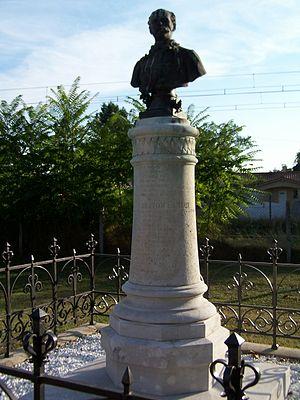
Buste de Joseph Carayon-Latour à Virelade (Gironde, France)
Virelade est une commune du Sud-Ouest de la France, située dans le département de la Gironde en région Nouvelle-Aquitaine.
Philippe-Marie-Joseph de Carayon-Latour, est un militaire et homme politique français.
Henri Michel Antoine Chapu est un sculpteur et médailleur français, né le 29 septembre 1833 au Mée-sur-Seine et mort le 21 avril 1891 dans le 7ᵉ arrondissement de Paris.